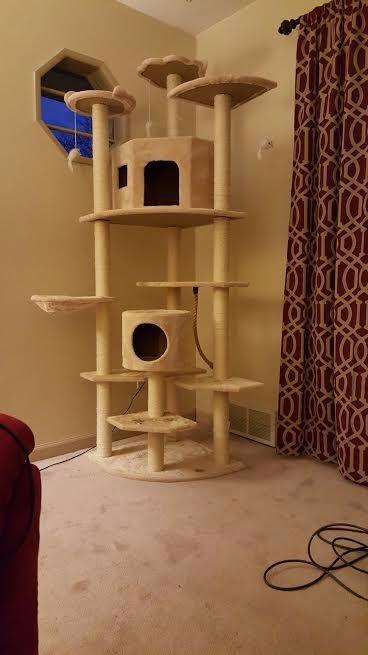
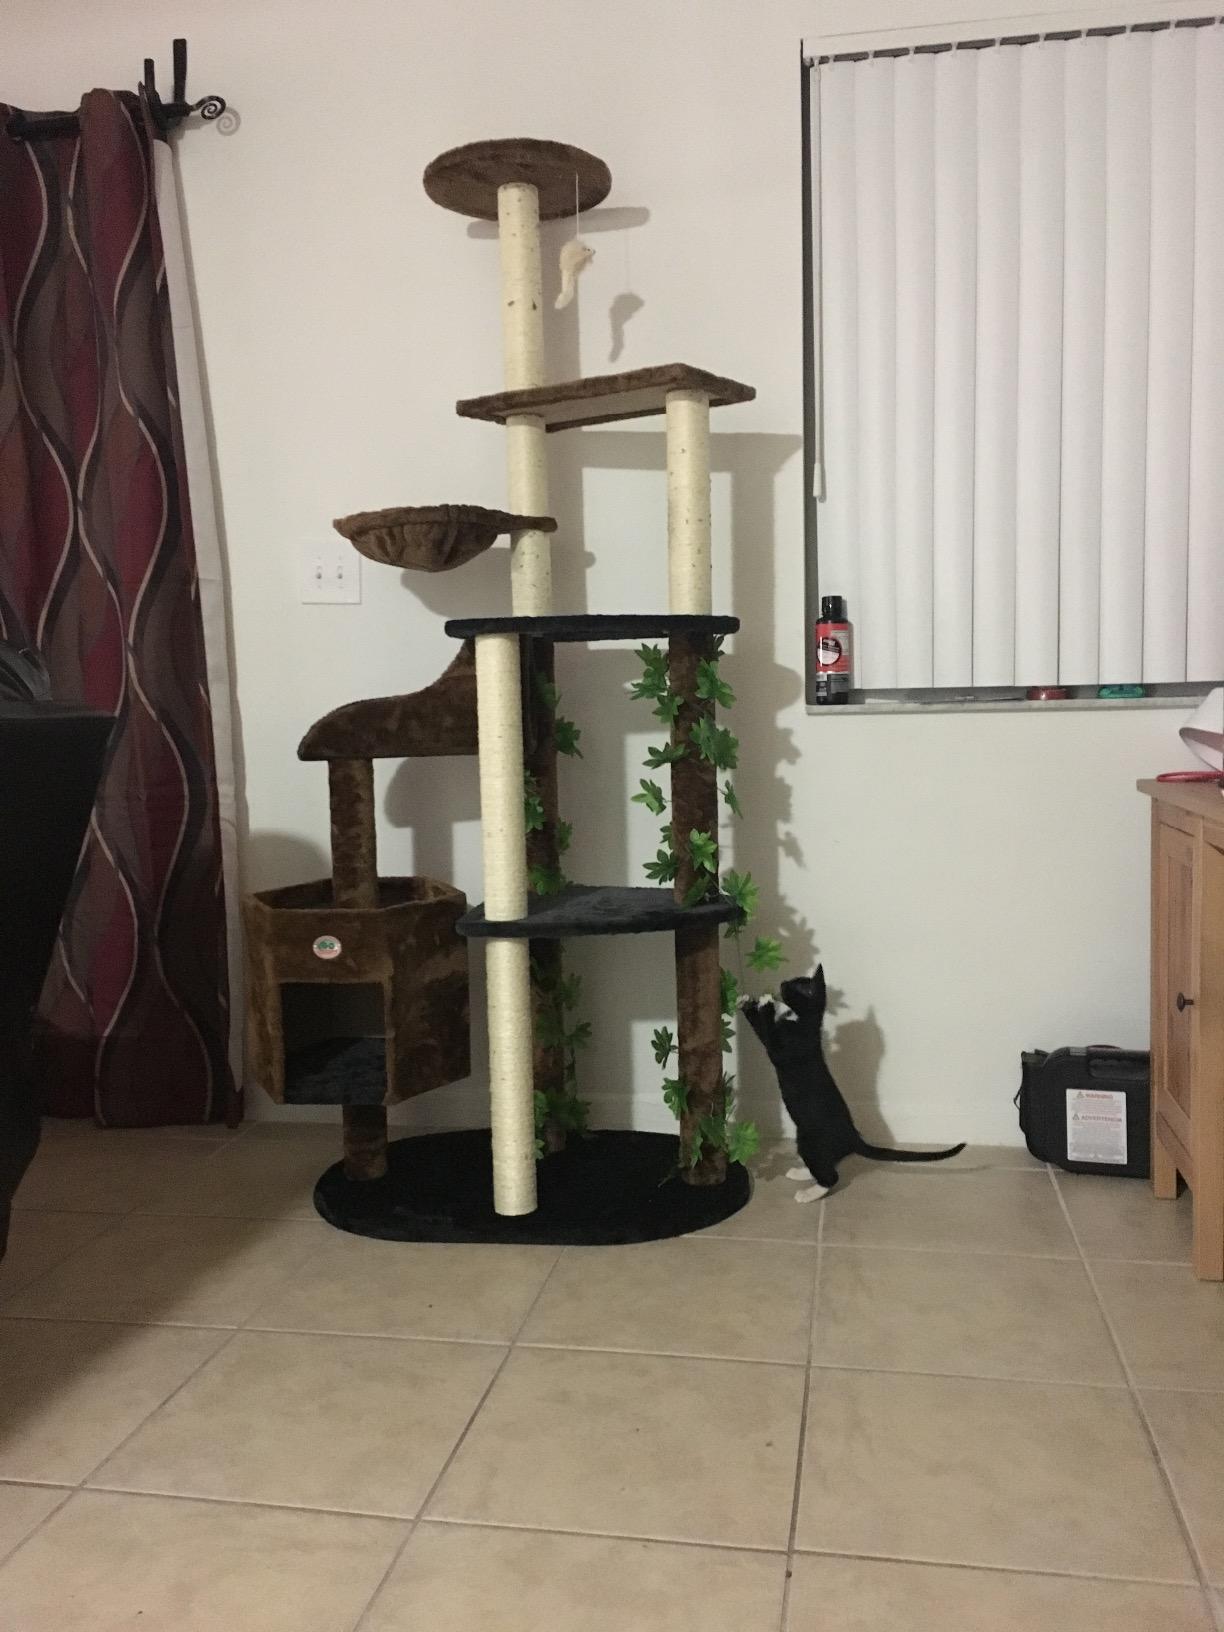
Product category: items_cat tree
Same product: no